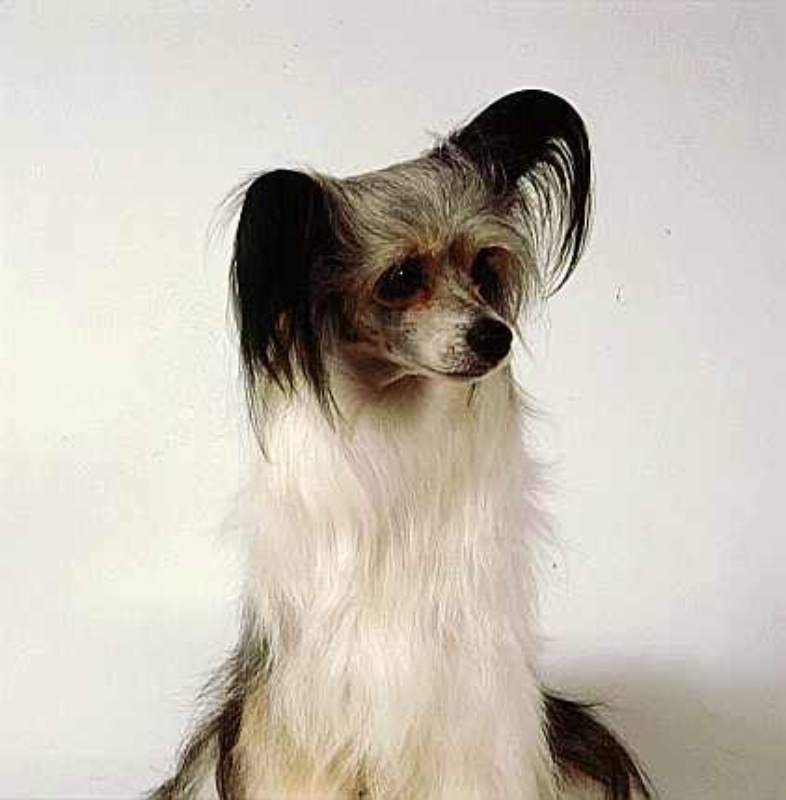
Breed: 234-n000093-Chinese_Crested_Dog